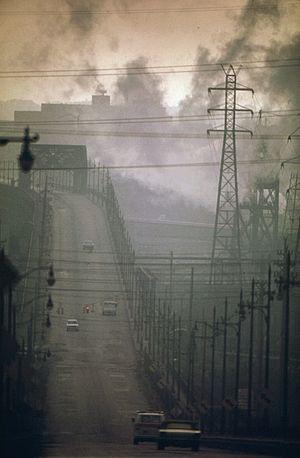
La pollution est la dégradation d'un écosystème ou de la biosphère par l'introduction, généralement humaine, d'entités, ou de radiations altérant le fonctionnement de cet écosystème.